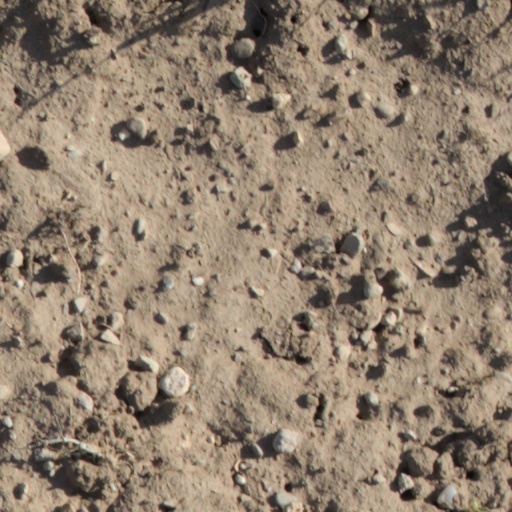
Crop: wheat